Game Boy Advance SP

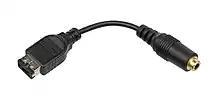
Nintendo-official headphone adapter for Game Boy Advance SP

Nintendo removed the 3.5 mm headphone jack from the SP, which had been included on all previous Game Boy models. Headphones designed specifically for the GBA SP can be purchased, or standard headphones can be attached with an optional adapter that plugs into the same port as the AC adapter. As both the AC adapter and headphones use the same port, it is not possible to charge the SP and listen to headphones at the same time with the Nintendo-brand adapter. There are, however, third-party adapters that "split" into two different cords: the power jack on one side and a headphone jack on the other.